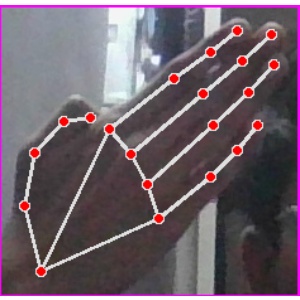
अक्षर: घ